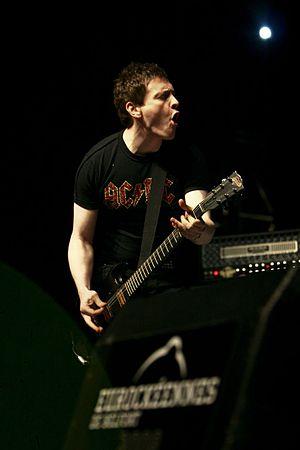
Calvin Harris aux Eurockéennes 2008